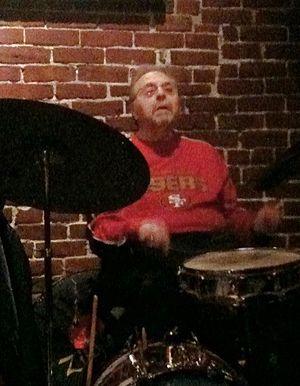
Richard Alan "Dick" Berk, né le 22 mai 1939 à San Francisco en Californie et mort le 8 février 2014 à Portland dans l'Oregon, est un batteur de jazz américain.